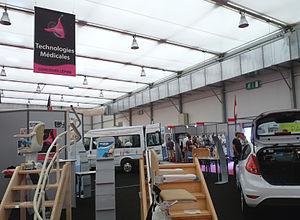
Concours Lépine à la Foire européenne de Strasbourg
Le Concours Lépine est un concours français d'inventions créé en 1901 par Louis Lépine, alors préfet de police de l'ancien département de la Seine.